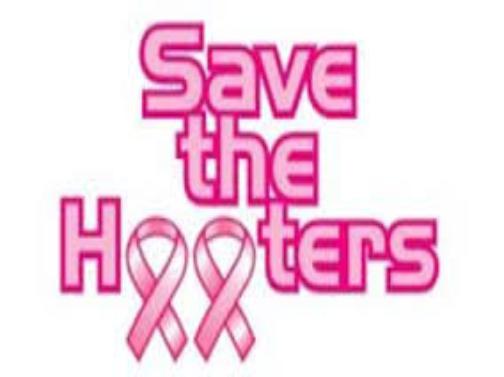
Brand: Hooters
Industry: Leisure